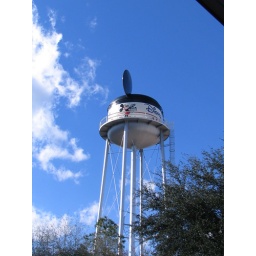
Famous water tower at MGM Studios in Walt Disney World